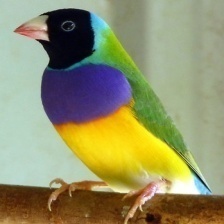
Species: GOULDIAN FINCH
Scientific name: ERYTHRURA GOULDIAE
ImageNet parent category: house_finch